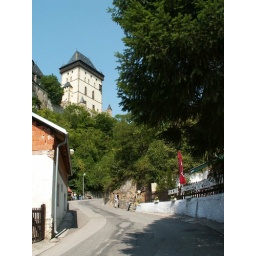
The road up to Karlstejn castle in the Bohemian mountians to the south west of Prague.